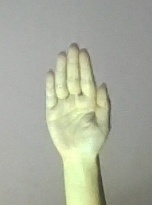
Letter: seen